Rapid Eye Mount telescope

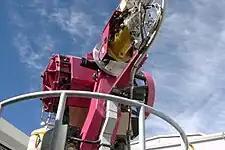
The REM telescope and its instruments in daylight

The telescope has been designed to be a fast pointing instrument, and its relatively small size is in fact balanced by a 10°/s accurate fast pointing. This velocity makes REM suitable for immediate response to random alerts.